History of the Jews in Mumbai

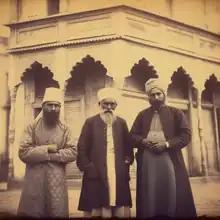
Jews in Mumbai

The history of the Jews in Mumbai (previously known as Bombay), India, began when Jews started settling in Bombay during the first century, due to its economic opportunities. The Jewish community of Bombay consisted of the remnants of three distinct communities: the Bene Israeli Jews of Konkan, the Baghdadi Jews of Iraq, and the Cochin Jews of Malabar.